Inner West Council

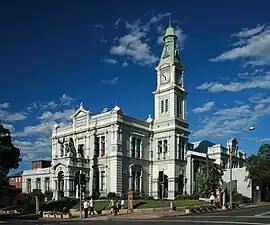
Leichhardt Town Hall, seat of the former Leichhardt council, now one of the three seats of the Inner West Council

The Inner West Council owns and maintains the three seats of the three pre-merger councils, being Ashfield Town Hall, Petersham Town Hall and Leichhardt Town Hall. Since 2021, all Council meetings have been held at the Ashfield Service Centre.